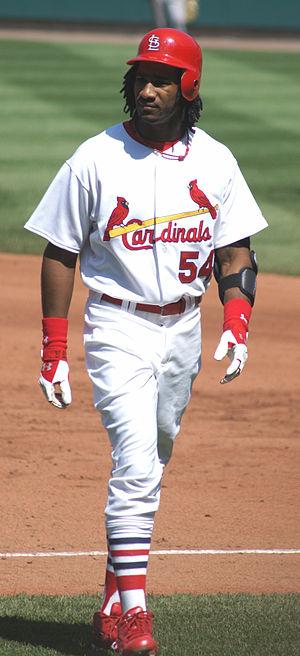
Brian Deon Barton est un ancien joueur de champ extérieur de la Ligue majeure de baseball.